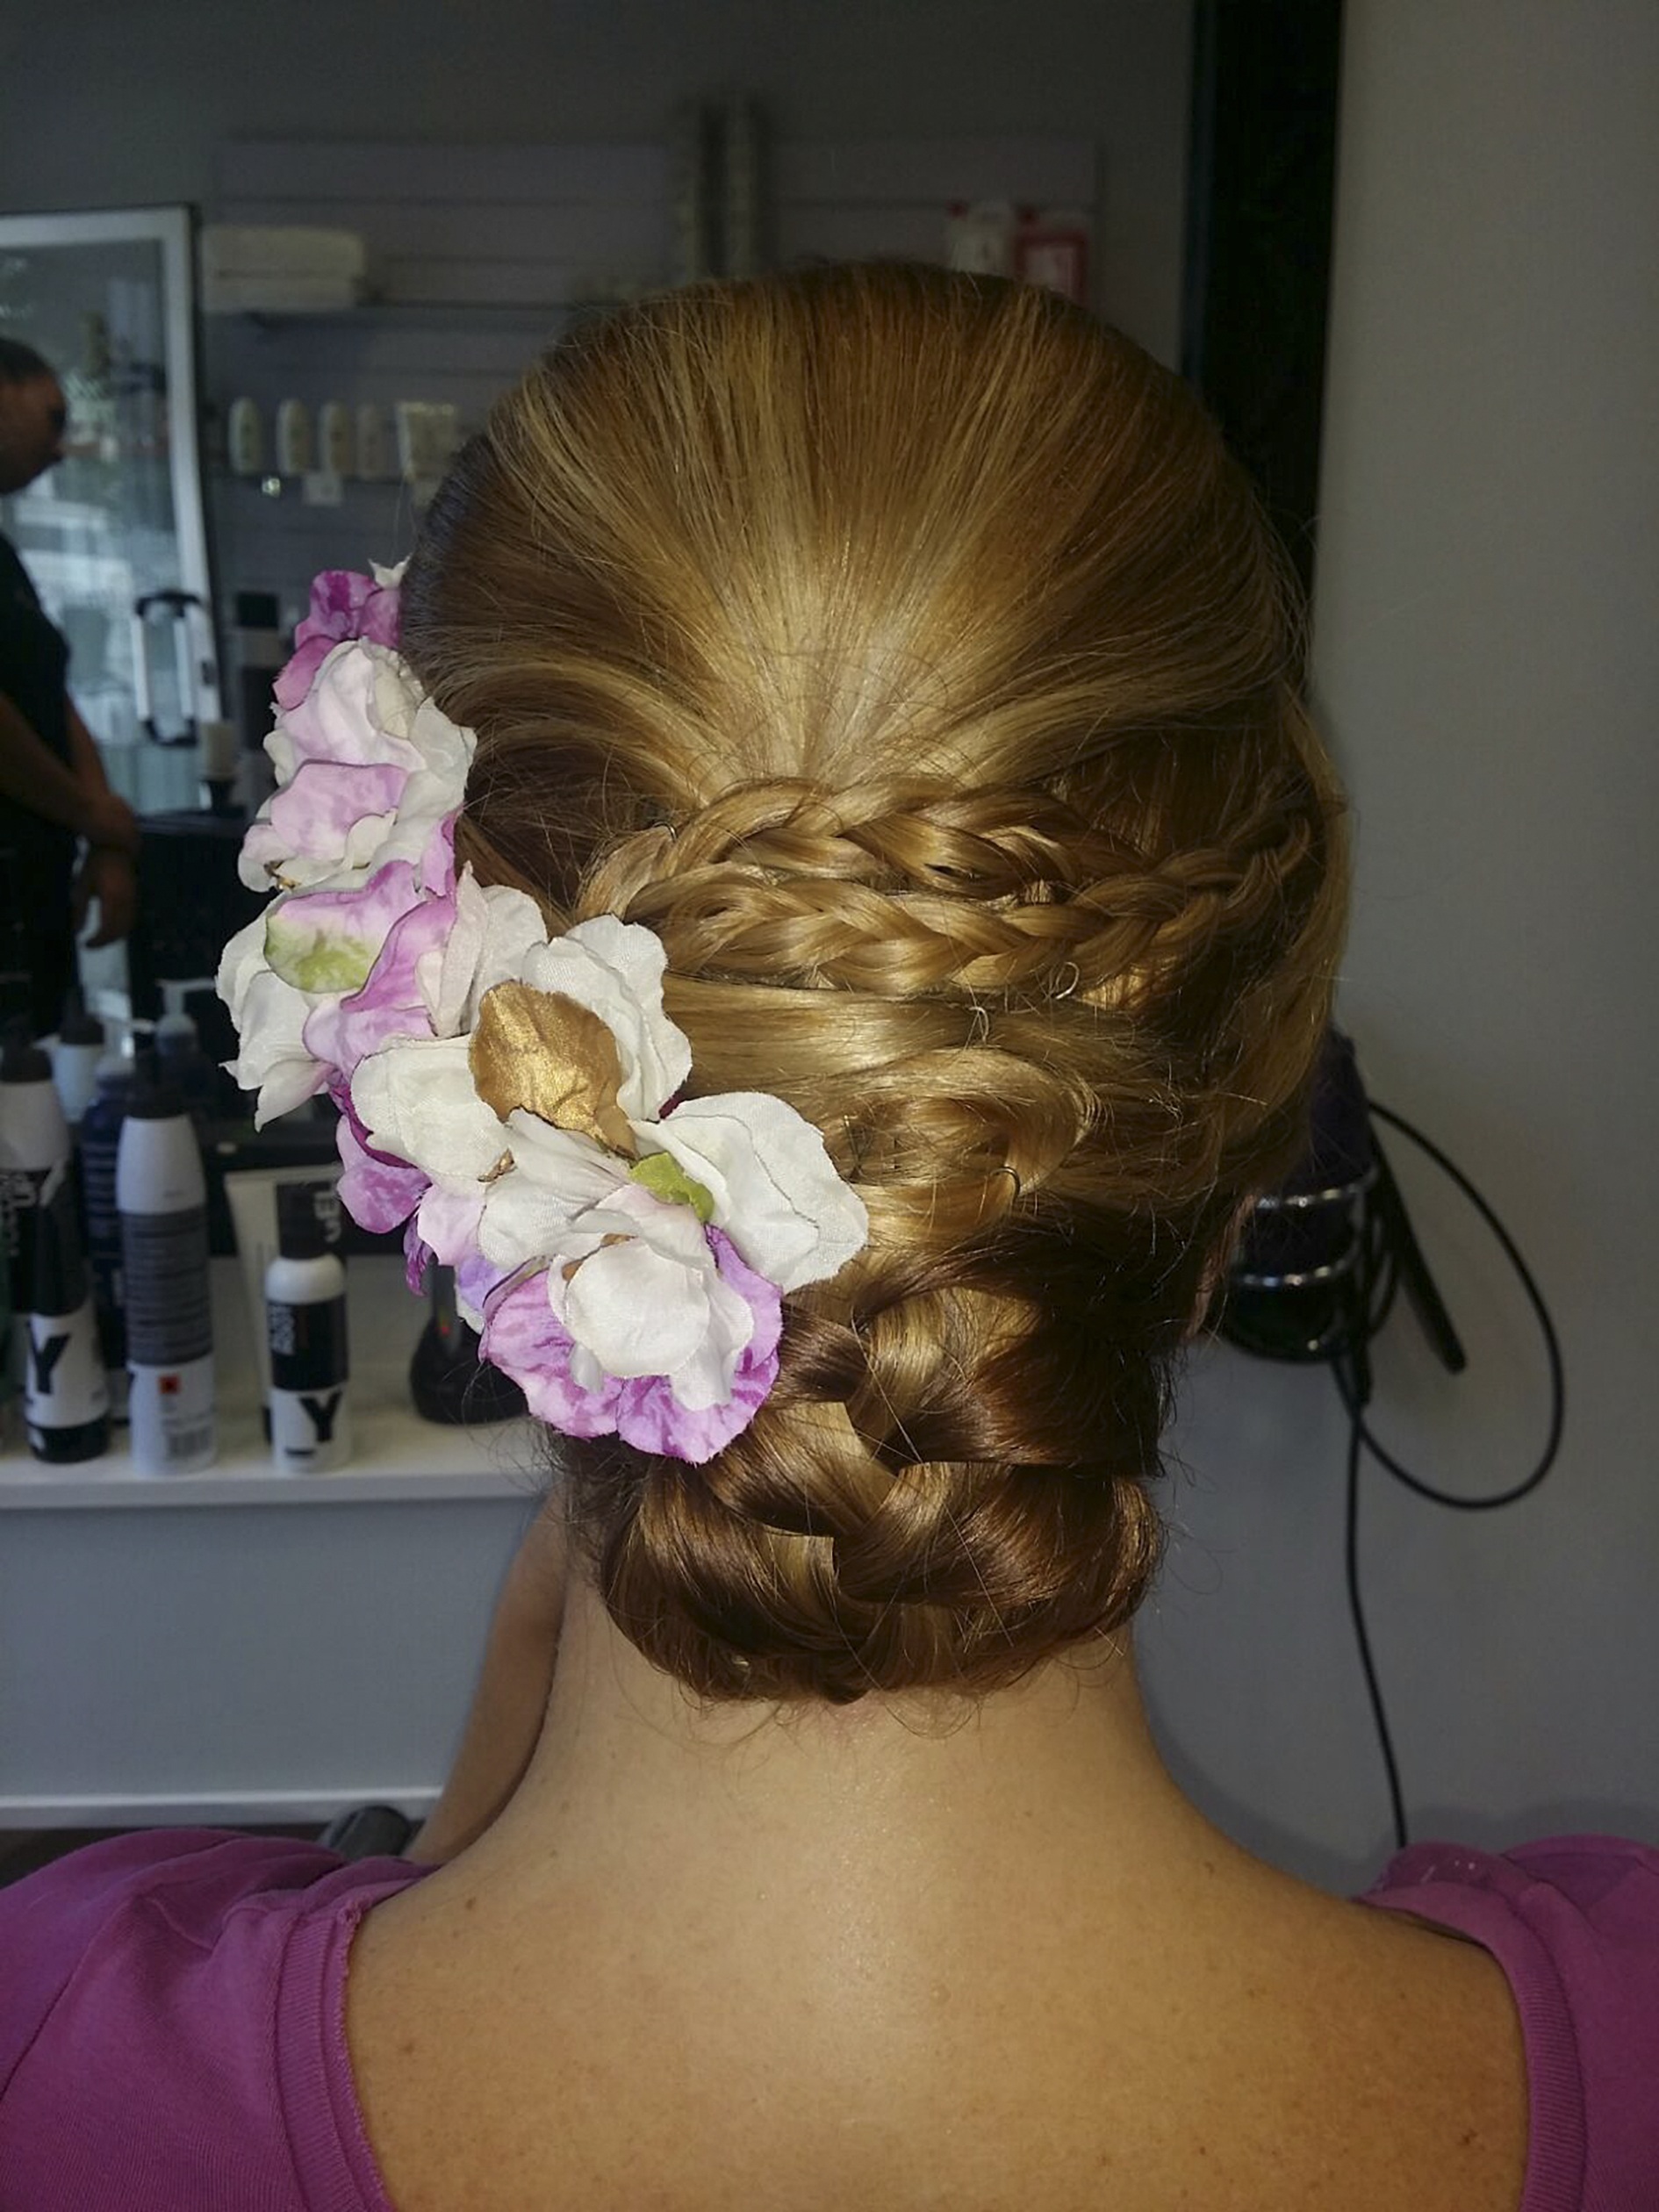
hair, model, hairstyle, braid, long hair, face, women, blond, ringlet, brown hair, hair style, hairdressing, chignon, french braid